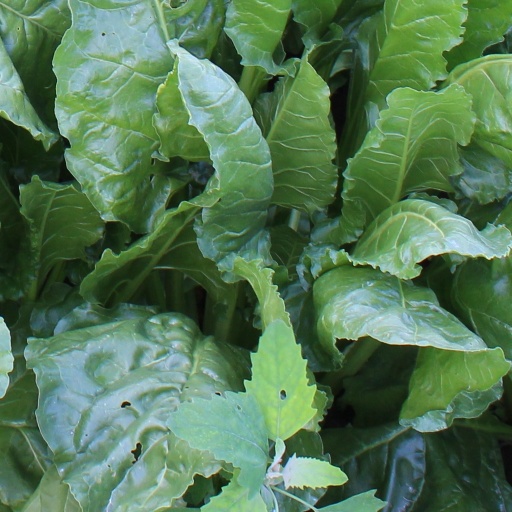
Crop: sugar beet